Monothelitism

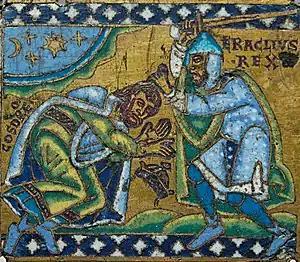
Emperor Heraclius, who defeated Persian King Khosrau II in this allegory, had a desire to secure internal harmony within his empire that made him adopt the doctrine of monothelitism.

Patriarch Sergius I of Constantinople was the driving force behind this doctrine, with the full blessing of Emperor Heraclius. Coming to the imperial throne in 610, the patriarch had long since converted the emperor to the new doctrine as by 622, Heraclius had communicated with Bishop Paul of Armenia where the emperor asserted that the energy, or the active force, of Christ was single. That doctrine of "monoenergism" was the precursor of monotheletism.